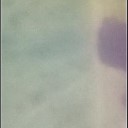
Label: Leaf_rust